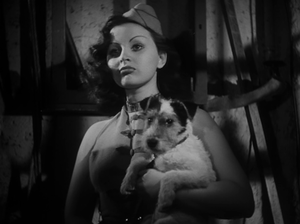
Nyta Dover ou Nyta Doval, née comtesse Anita Antoinette De Chvalkovsky le 17 mai 1927 en Tchecoslovaquie et décédée le 13 avril 1998 à Fort Lauderdale dans l'État de Floride aux États-Unis, est une actrice suisse. Elle a principalement travaillé comme actrice en Italie et a ensuite été danseuse, chanteuse et personnalité mondaine aux États-Unis.